Varsity Line

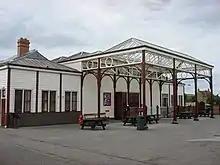
Rewley Road station building (preserved and relocated)

Opening of the Oxford line (from Claydon Junction, at first as a single track only) followed relatively swiftly: to Islip on 1 October 1850; on to Oxford Road on 2 December 1850. This station was at the crossing of the present-day A4165 road, and therefore near to the modern Oxford Parkway station. Horse omnibuses and carts connected the station with Oxford itself. The line was extended to the company's own station at Oxford on 20 May 1851. It was a single track west of Claydon Junction.